Jagdschloss

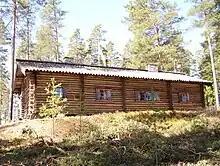
The Marshal's Cabin, a "Jagdschloss" of Marshal Mannerheim in Loppi, Finland

A "Jagdschloss" was often the venue for a banquet accompanying a hunt, and sometimes it also hosted festivals and other events. The term "Jagdschloss" is often equated to the "Lustschloss" or "maison de plaisance", particularly as the hunt was also a recreational activity. However, a "Lustschloss" and "Jagdschloss" differ in function as well as architecture. The layout and furnishing of a "Lustschloss" is unconstrained, while that of a "Jagdschloss" is always related to hunting: the walls may be adorned with antlers and other trophies, with scenes of hunting, and also by a deliberate use of wood or other natural materials.